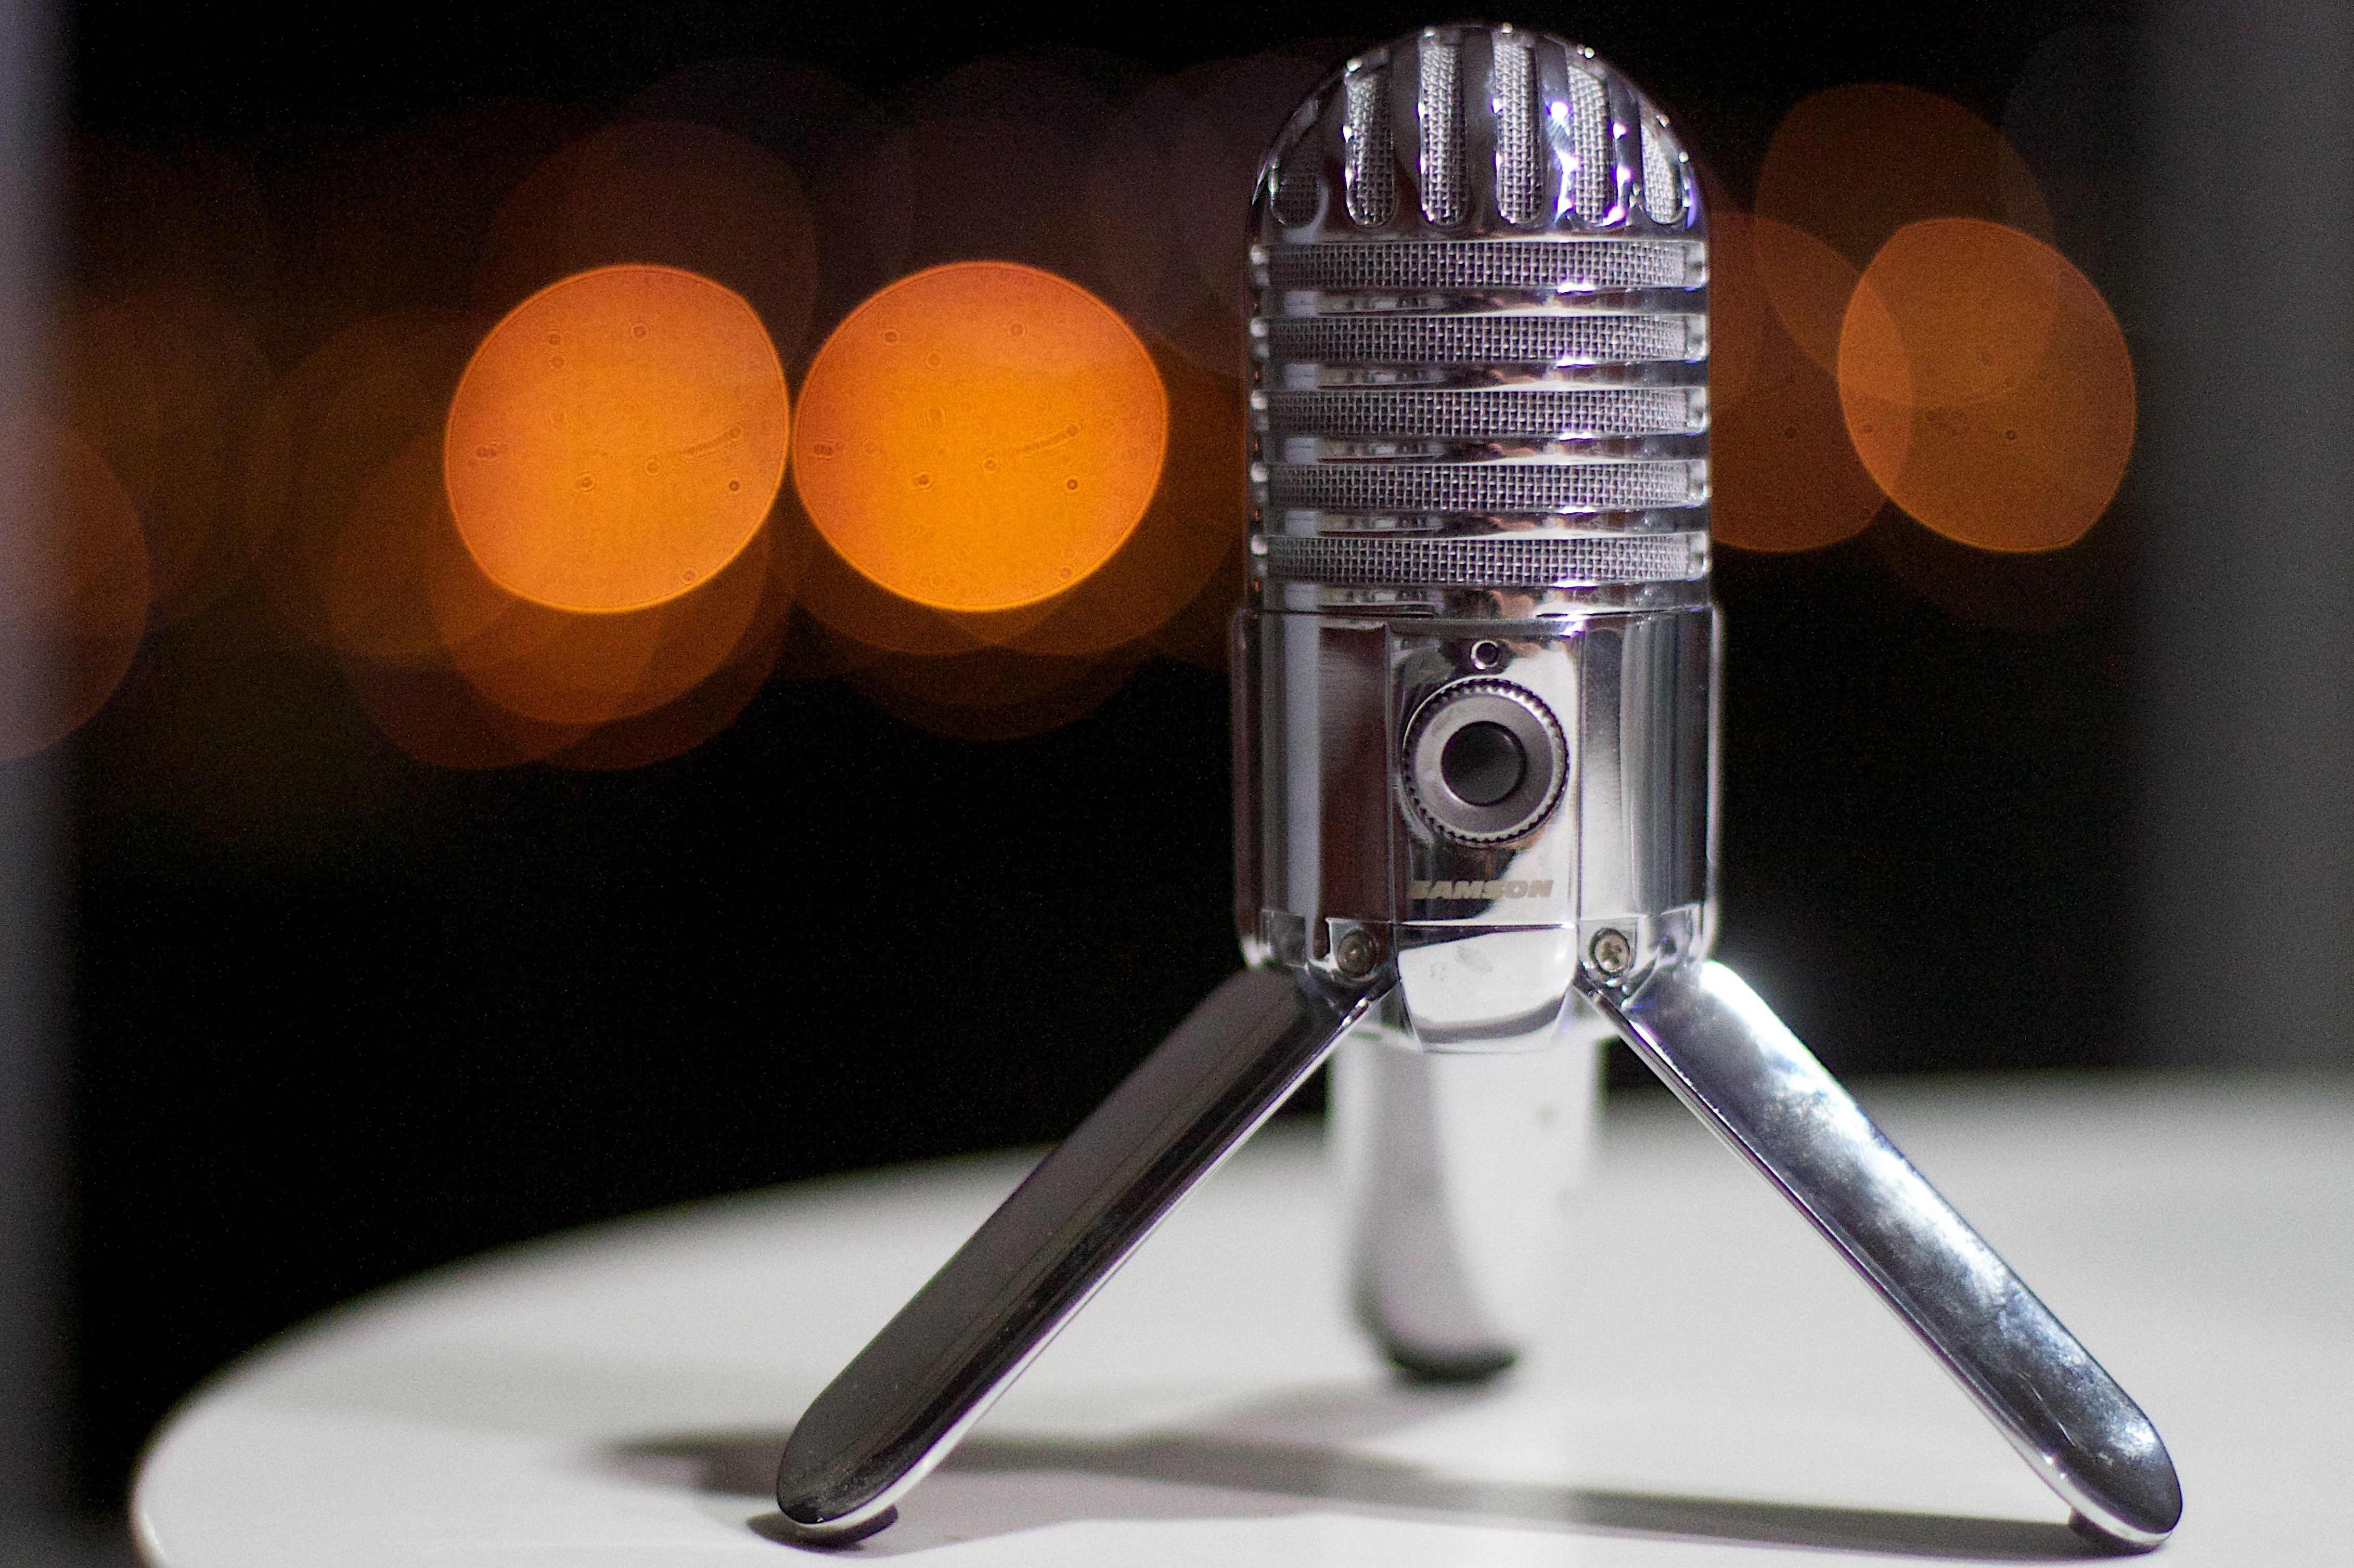
light, bokeh, microphone, lamp, lighting, light fixture